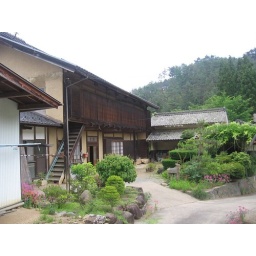
old house in Tonodo, 2nd floor is old silkworm quarters